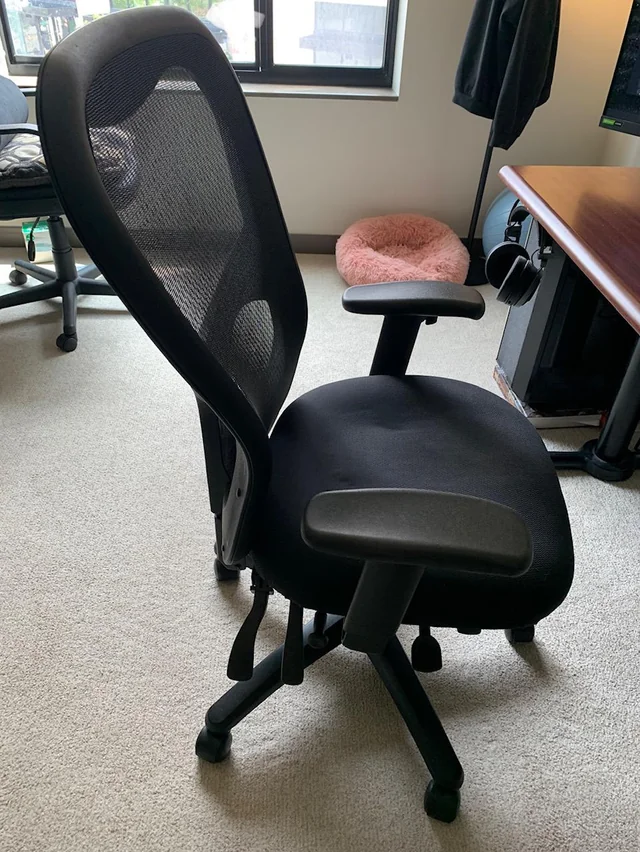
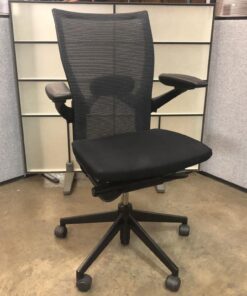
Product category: items_chair
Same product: no